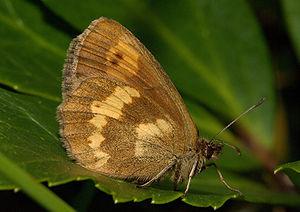
Le Moiré variable ou Petit nègre hongrois est une espèce de lépidoptères appartenant à la famille des Nymphalidae, à la sous-famille des Satyrinae et au genre Erebia.